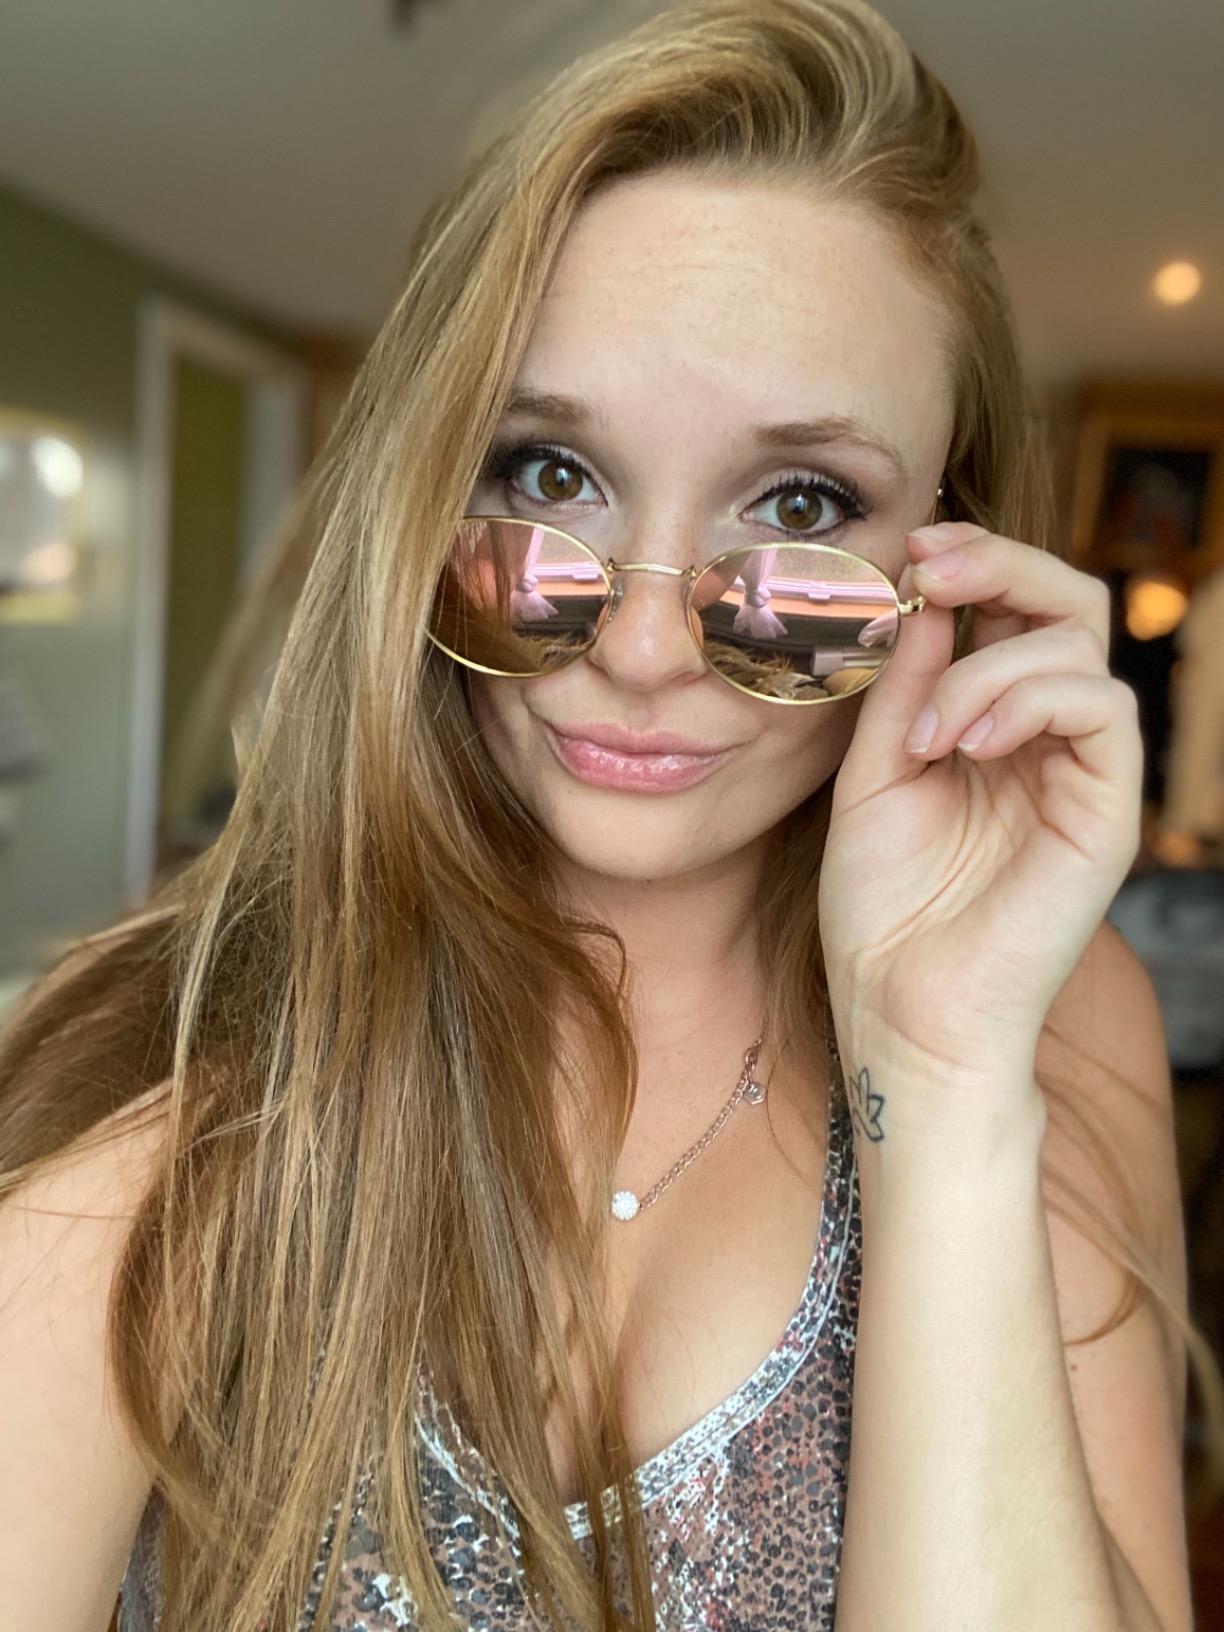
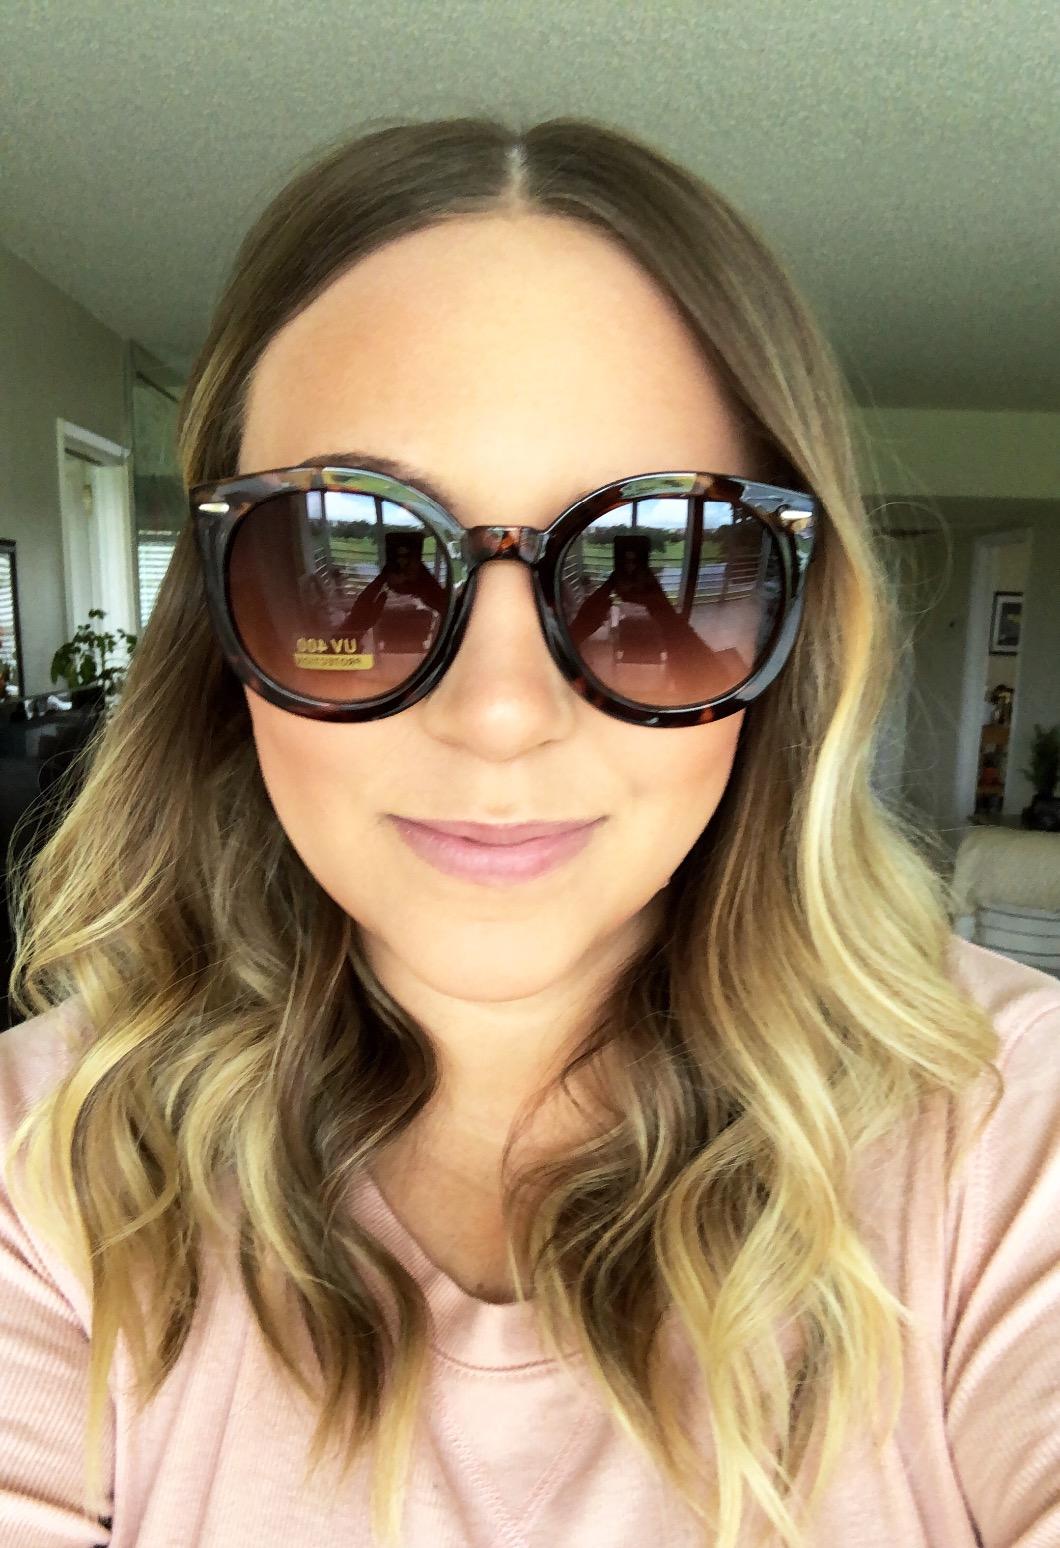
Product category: accessories_sunglasses
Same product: no